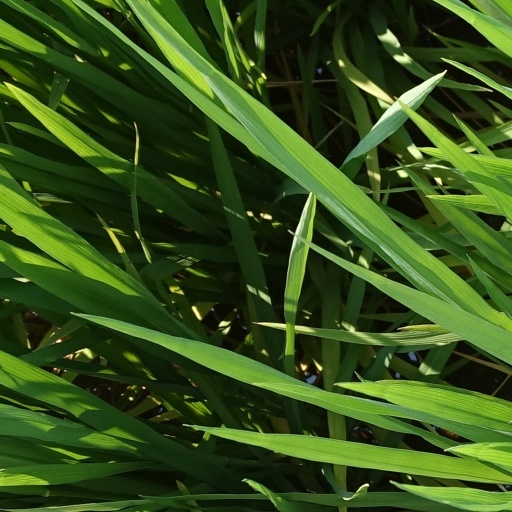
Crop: rice